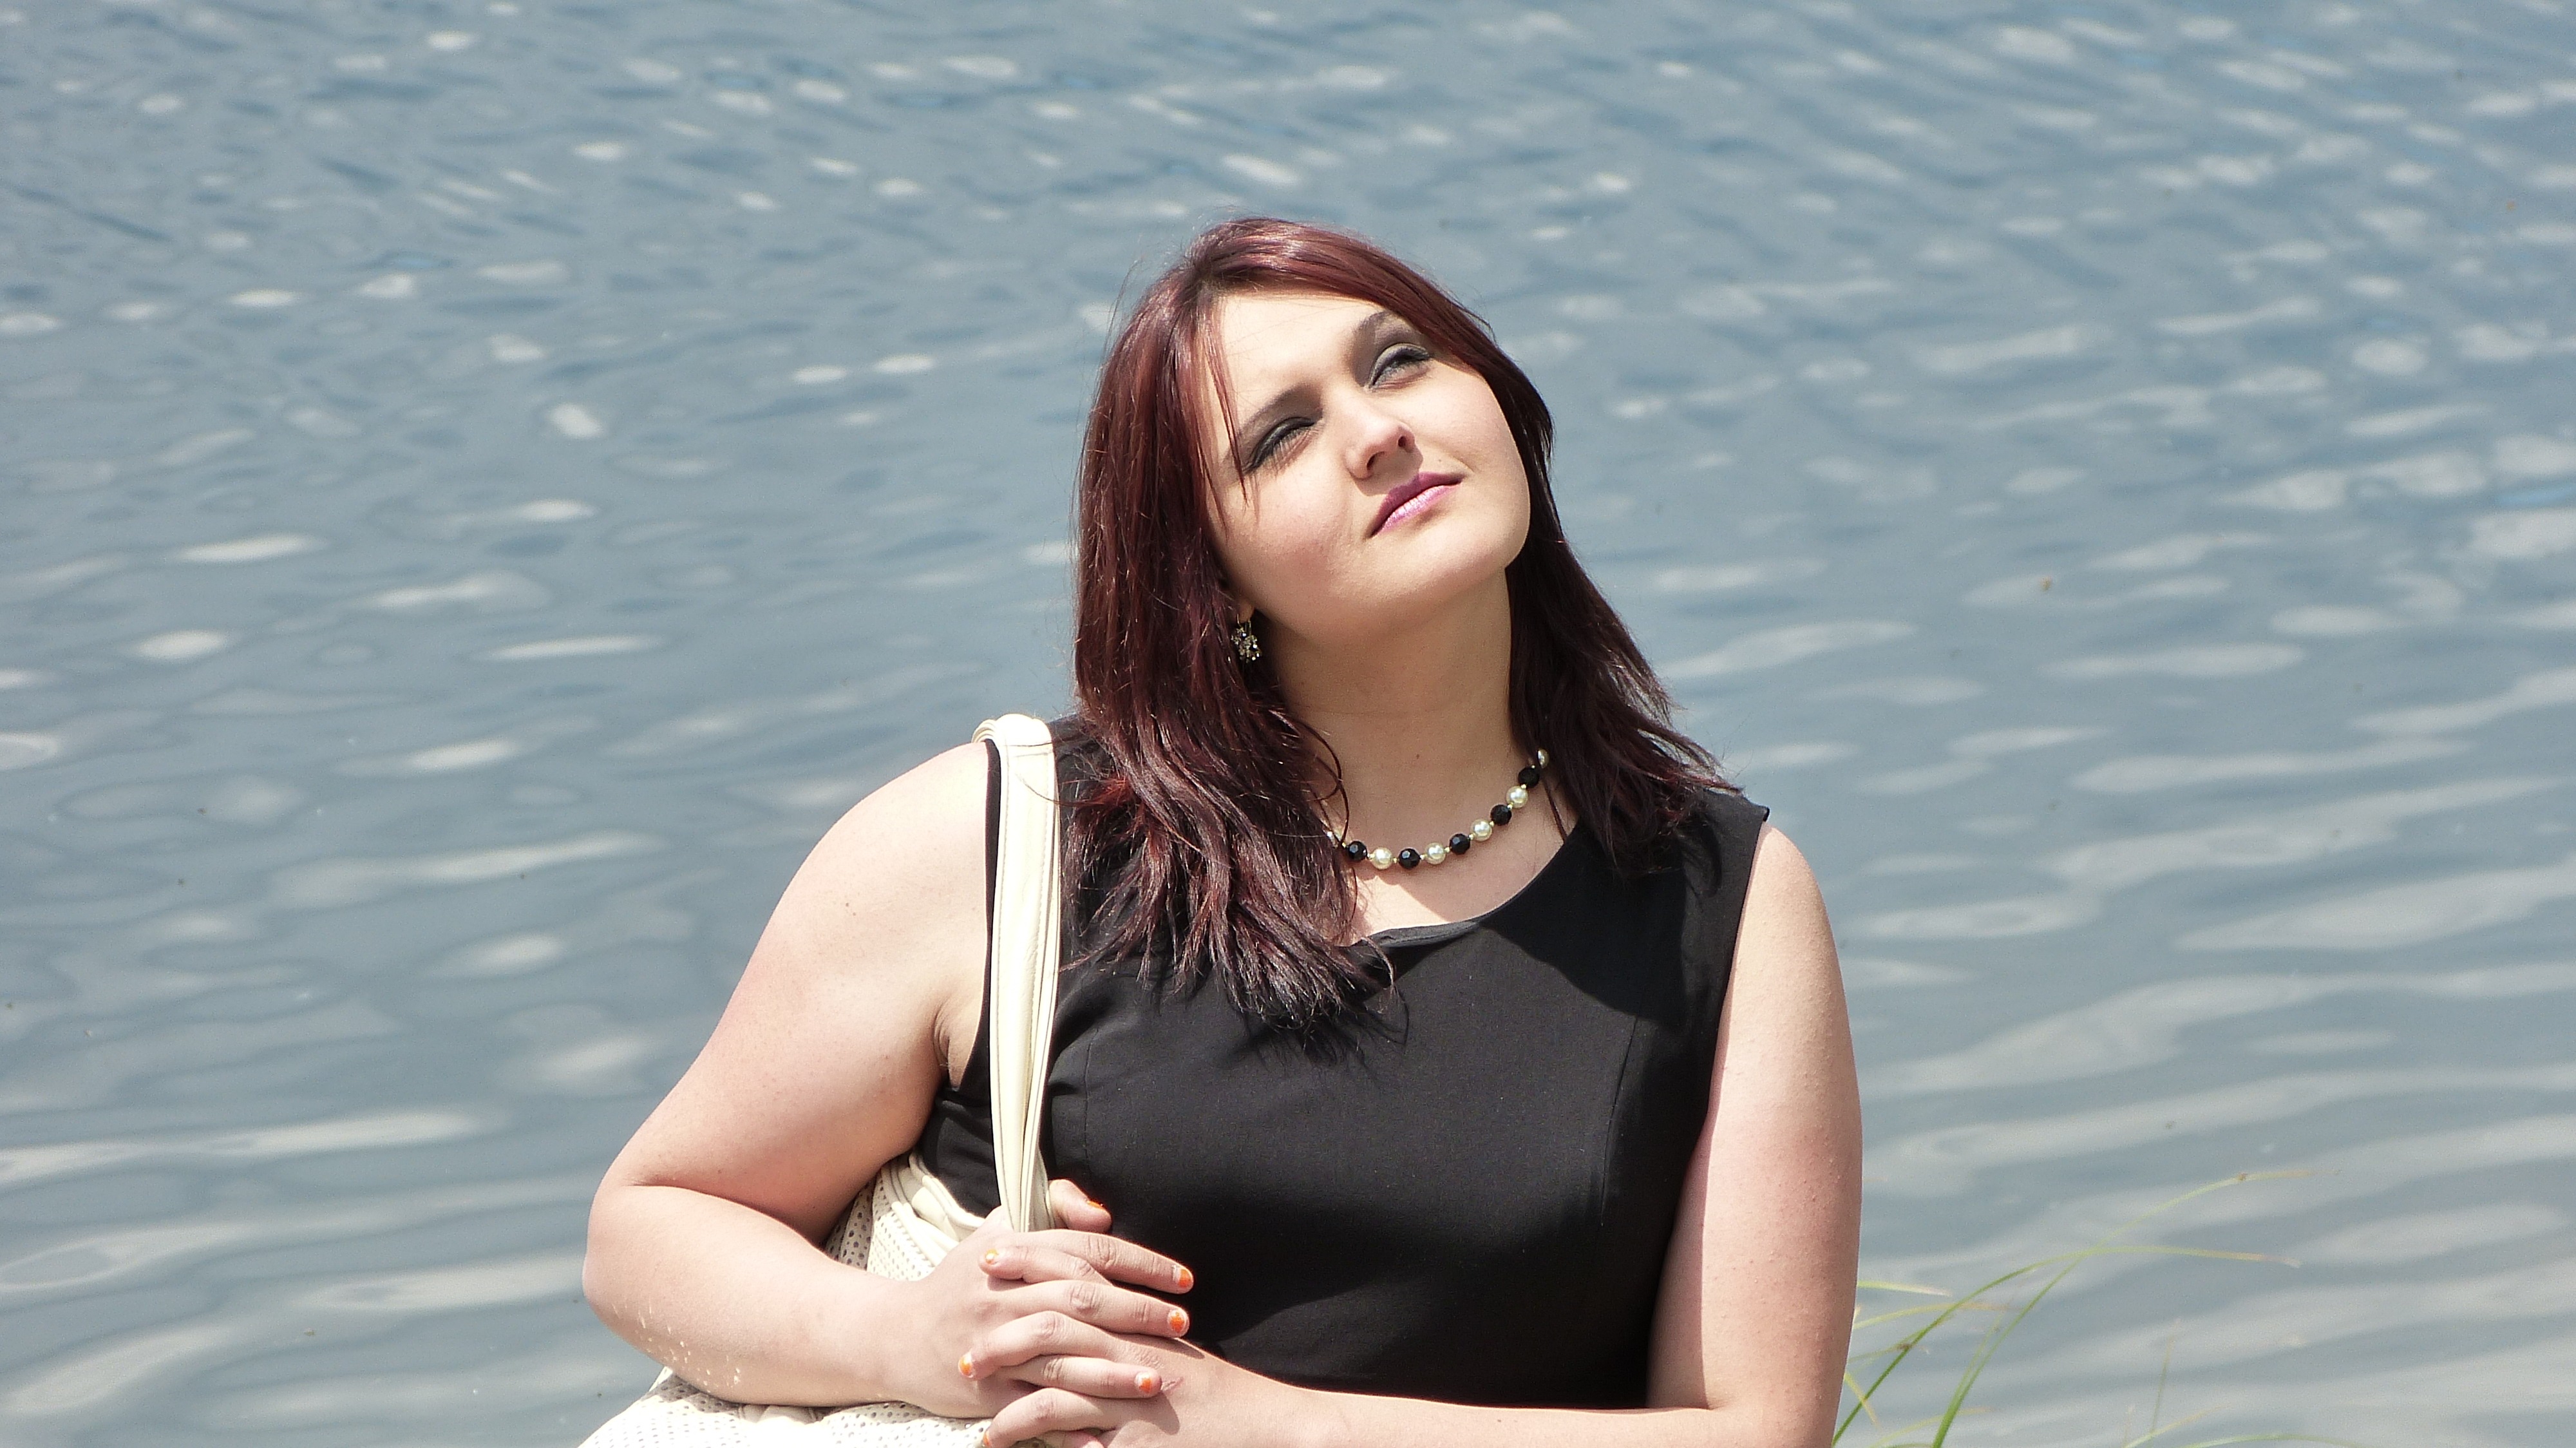
water, person, girl, woman, hair, photography, leg, portrait, model, sitting, fashion, blue, clothing, black, lady, facial expression, smile, long hair, human body, dress, photograph, look, skin, beauty, abdomen, photo shoot, brown hair, portrait photography, human positions, art model, supermodel